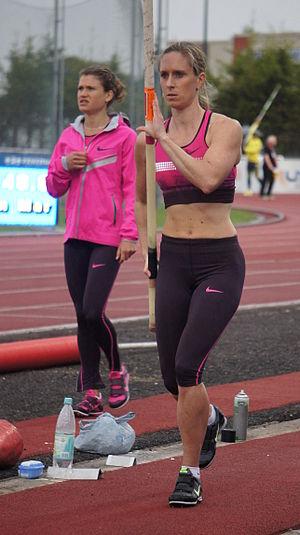
Alana Boyd lors des rencontres d'athlétisme de Reims 2013 . Marion Lotout en arrière plan .
Alana Boyd est une athlète australienne spécialiste du saut à la perche.